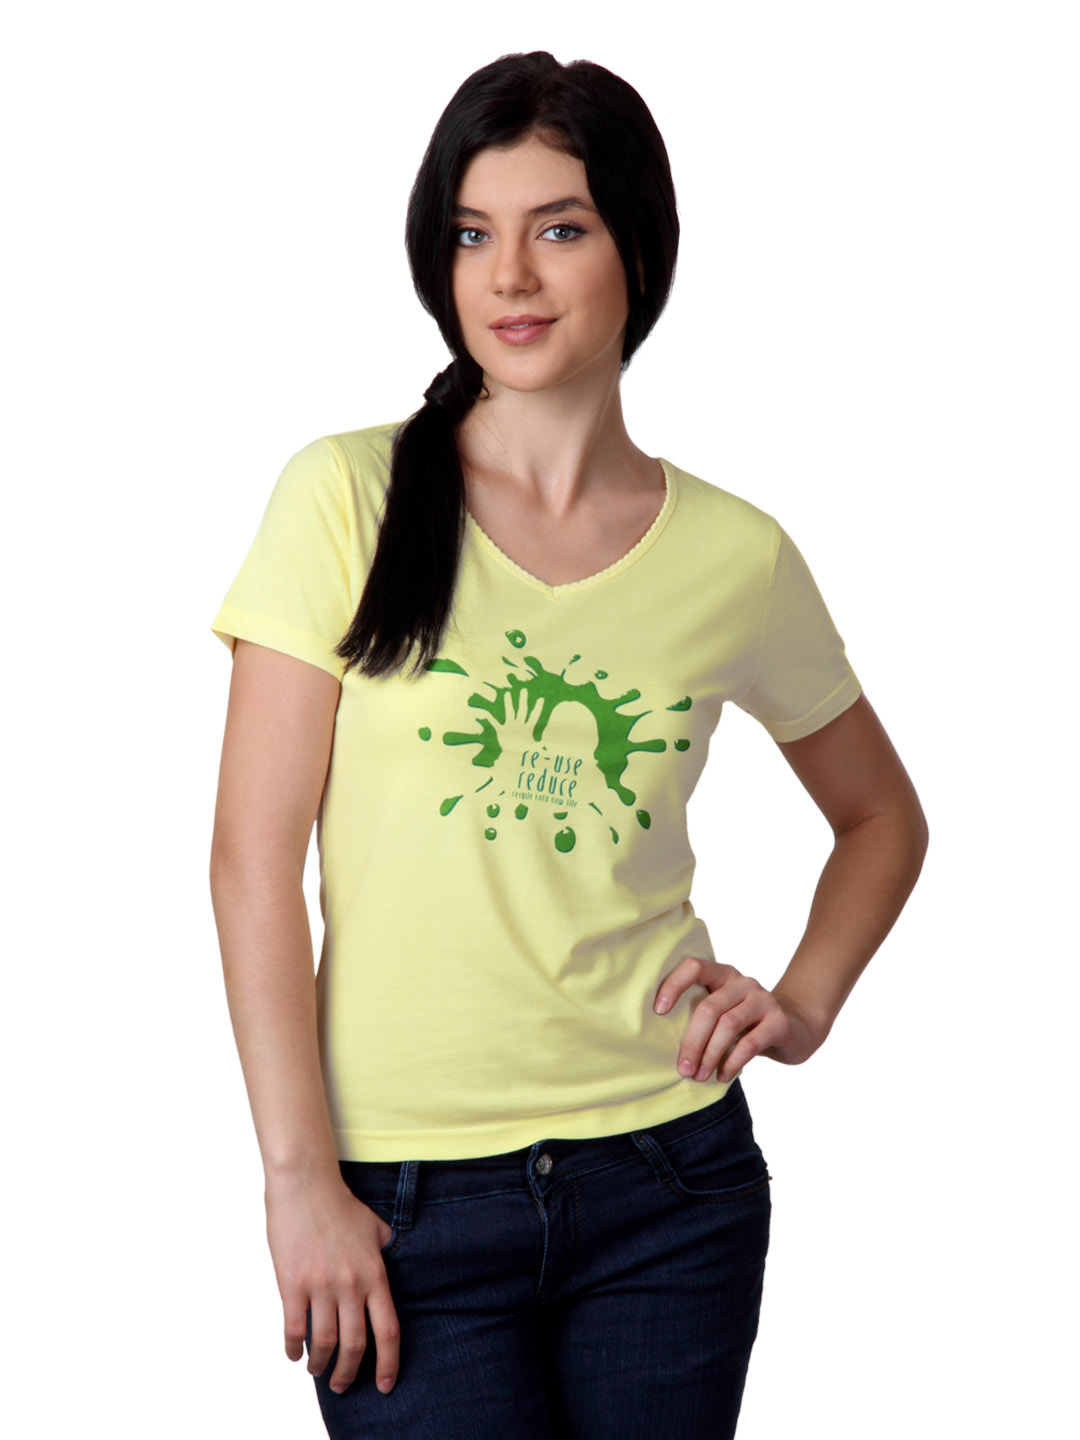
Do u speak green Women Yellow Top
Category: Apparel / Topwear / Tops
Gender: Women
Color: Yellow
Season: Summer 2012
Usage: Casual